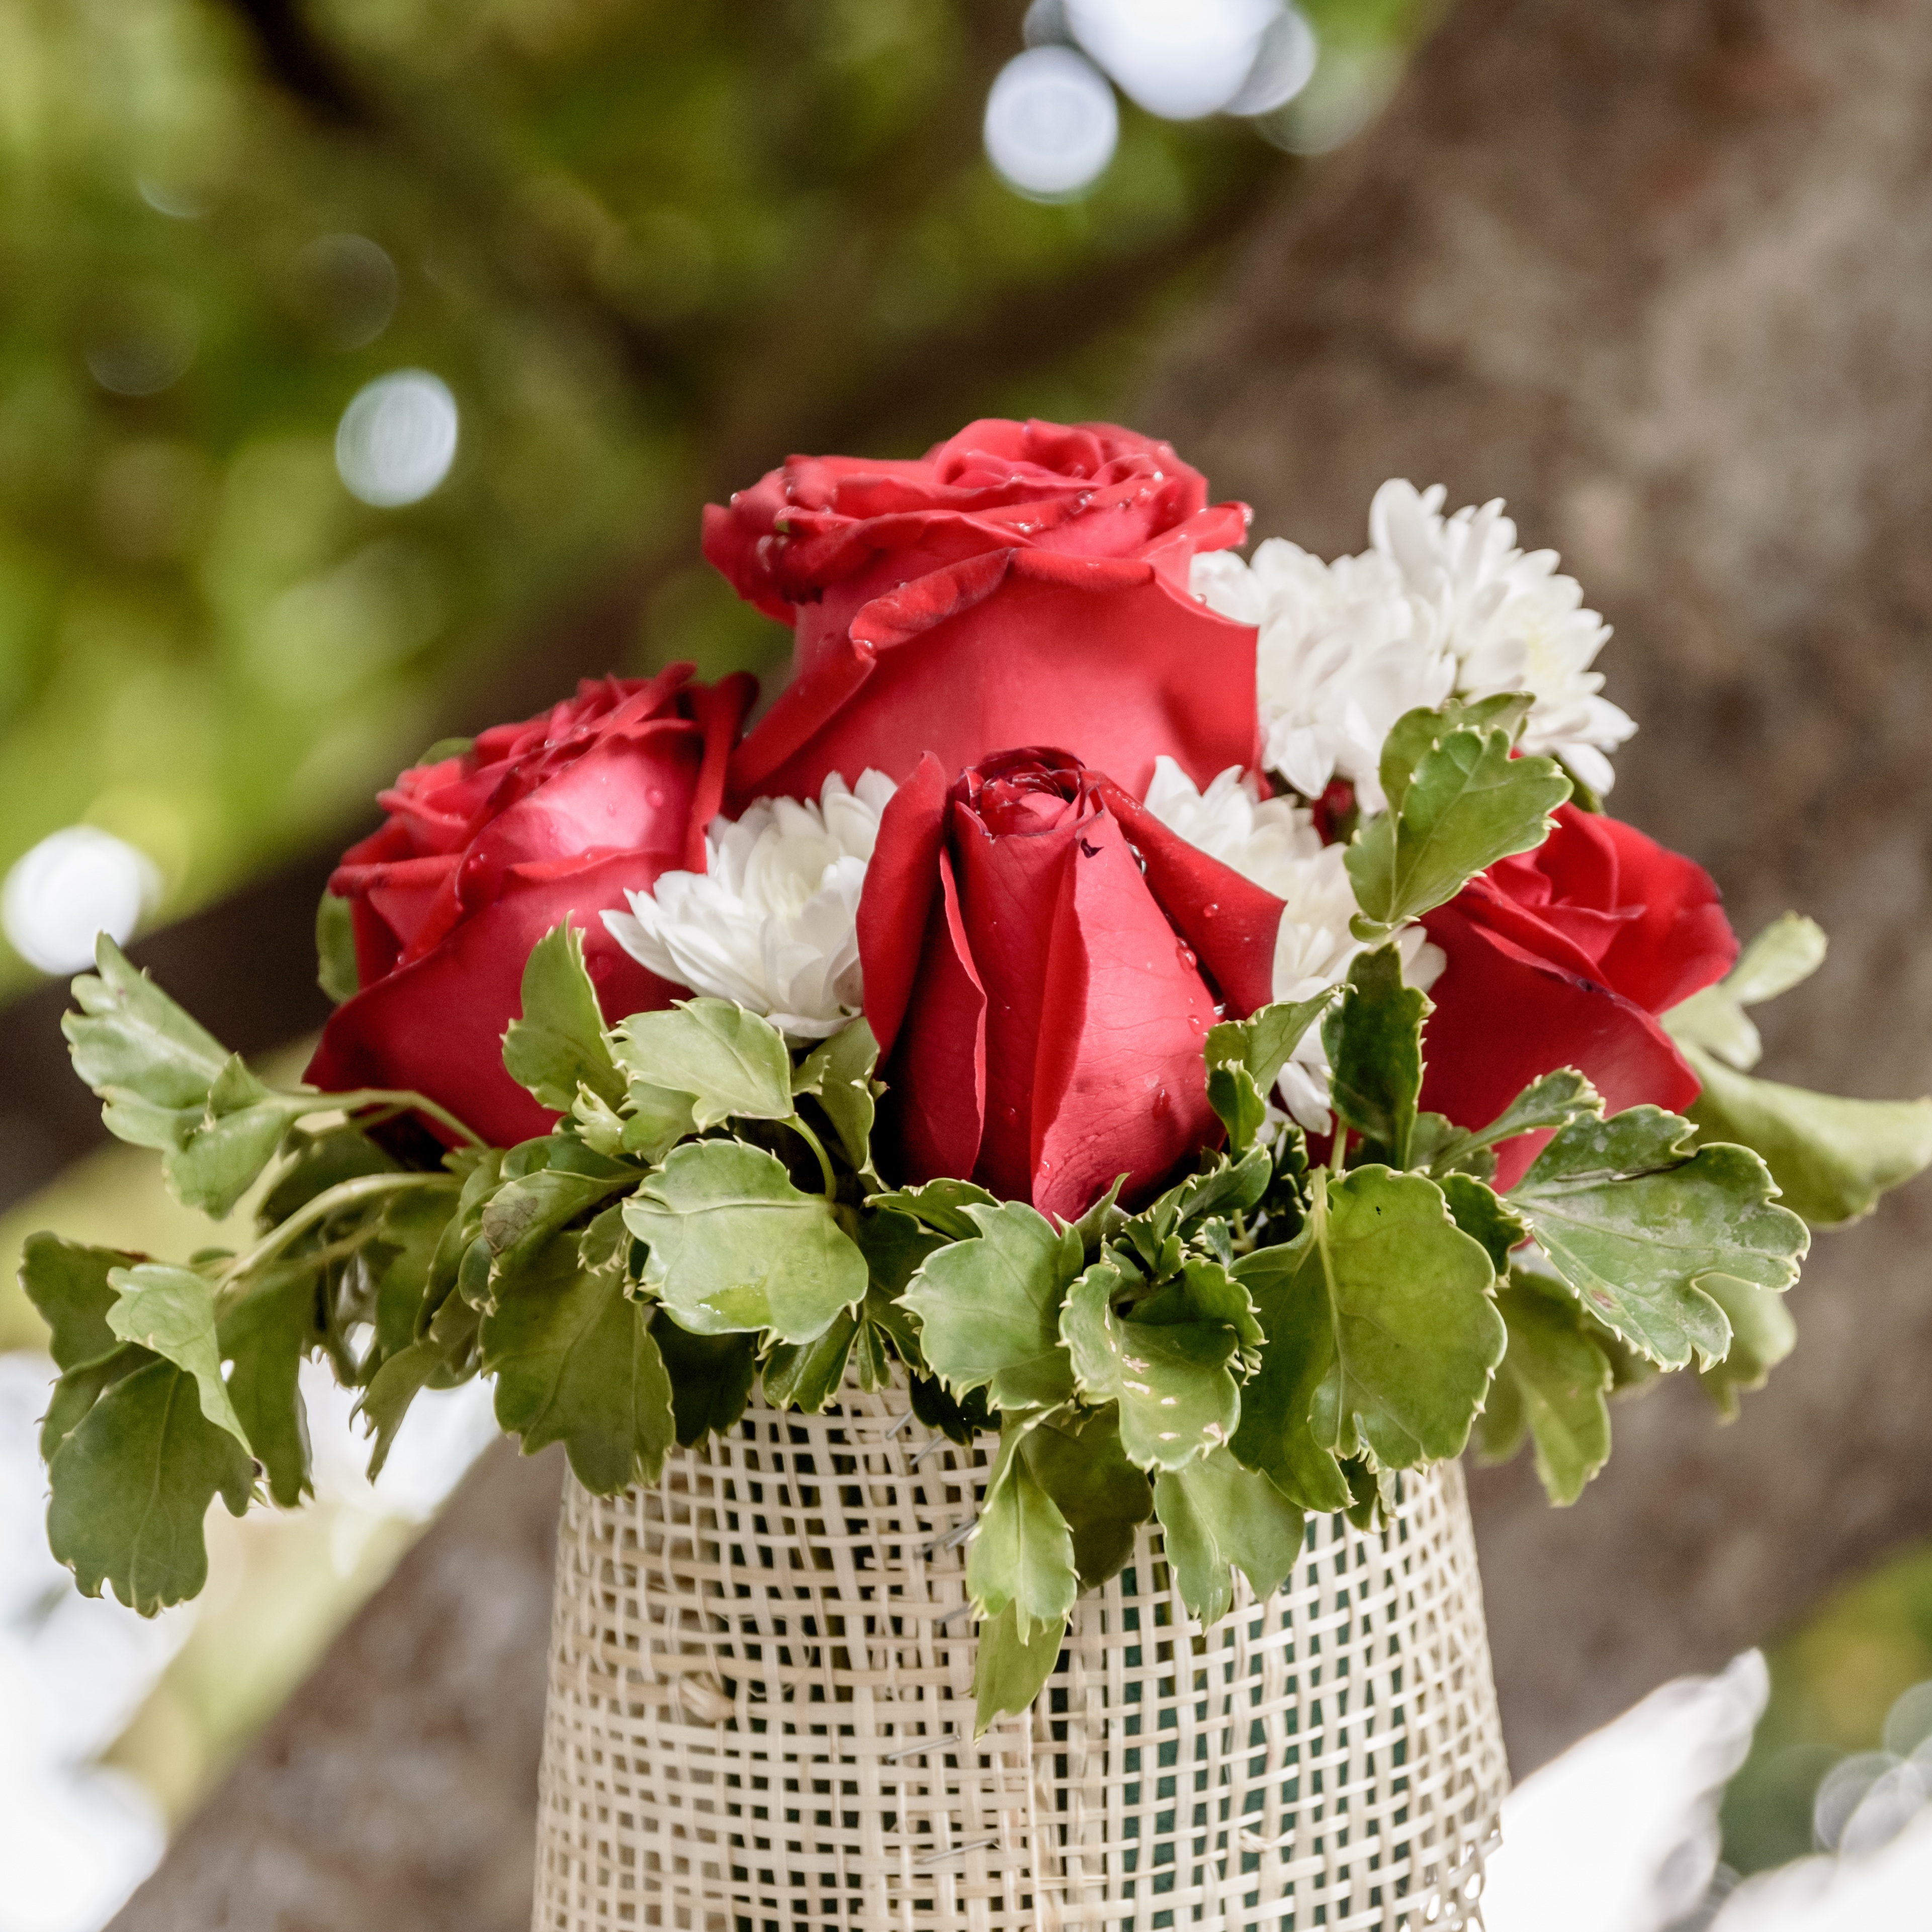
nature, blossom, plant, white, vintage, flower, petal, isolated, floral, bouquet, rose, red, color, fresh, closeup, flora, roses, background, design, wallpaper, beauty, beautiful, style, soft, valentine, floristry, gentle, flowering plant, garden roses, rose family, flower bouquet, cut flowers, floral design, land plant, flower arranging